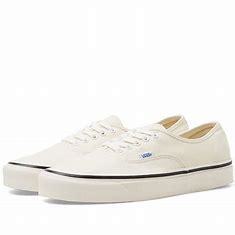
Brand: Vans
Model: UA Authentic 44 DX